History of Ghana

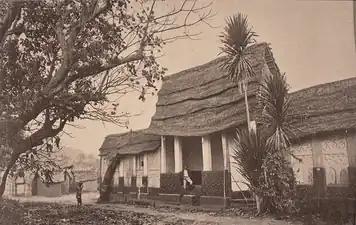
Palace of Ashanti King Kwaku Dua of Kumasi, Kumasi, 1887

Ghana succumbed to attacks by its neighbors in the 11th century, but its name and reputation endured. Although none of the states of the western Sudan controlled territories in the area that is modern Ghana, several kingdoms that later developed such as Bonoman, were ruled by nobles believed to have immigrated from that region. The trans-Saharan trade that contributed to the expansion of kingdoms in the western Sudan also led to the development of contacts with regions in northern modern Ghana, and in the forest to the south.